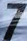
Number: 7